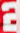
Number: 2